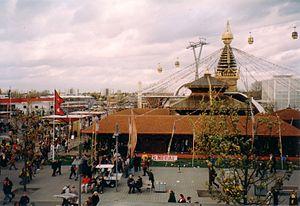
L’Expo 2000 était une exposition universelle qui s'est déroulée à Hanovre, dans le land de Basse-Saxe en Allemagne, du 1ᵉʳ juin au 31 octobre 2000.